Shea Arender

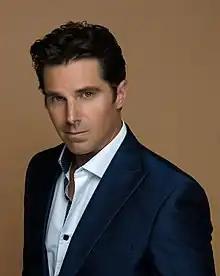
Arender in 2021

Shea Bradley Arender (born 7 November 1980) is an American symphony producer, entrepreneur, Broadway producer, and the CEO/owner of the Las Vegas Symphony Orchestra. Though not primarily, he is also a vocalist, music arranger, songwriter and poet. Since July 2013, he has been executive producing Harold Arlen's Broadway Estate musical "The Wonderful Wizard of Song" around the world and throughout the U.S., and has been executive producing and starring in his own off-Broadway musical "Shea: Prince of Christmas".